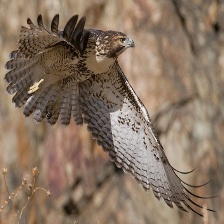
Species: RED TAILED HAWK
Scientific name: BUTEO JAMAICENSIS